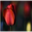
Label: tulip